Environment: real
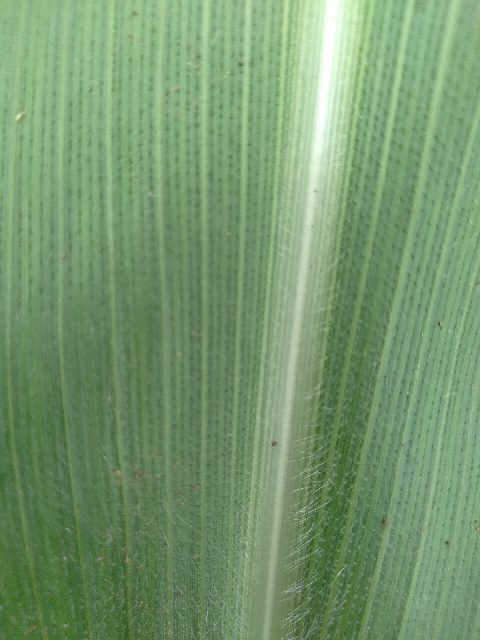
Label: healthy